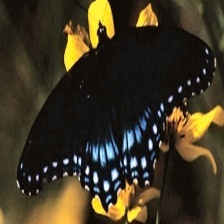
Species: PIPEVINE SWALLOW